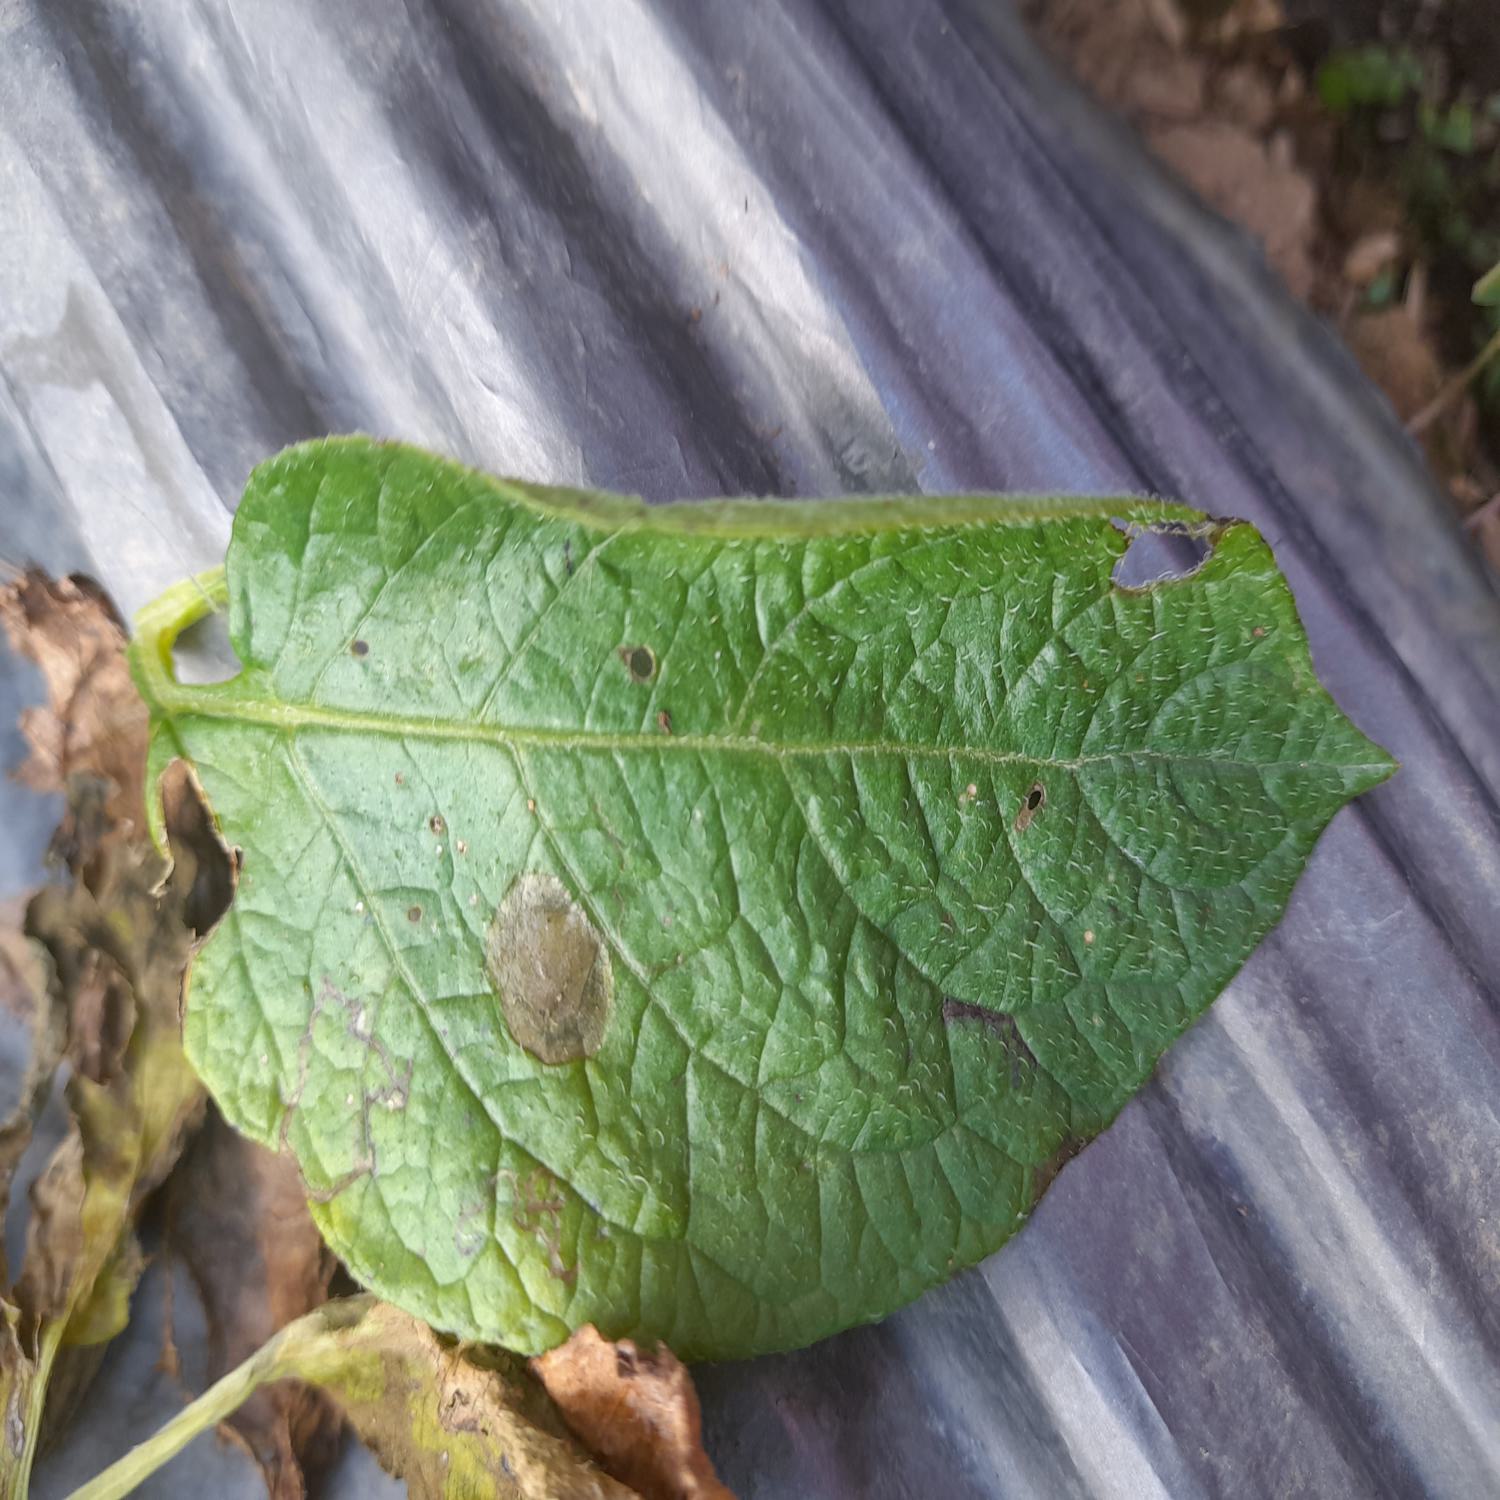
Label: Fungi